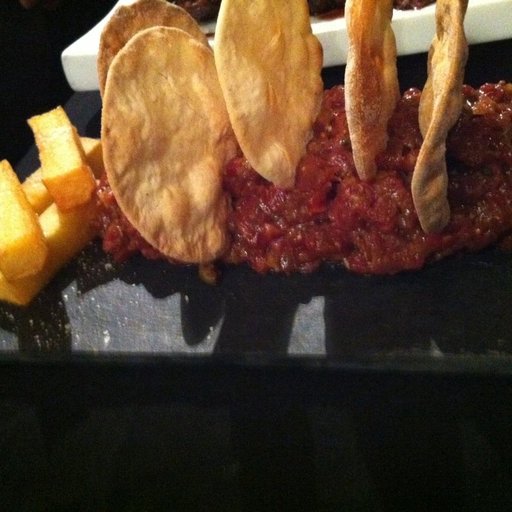
Label: beef_tartare